Cassette tape

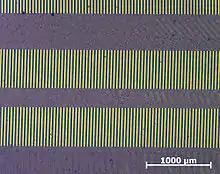
Visualization of the magnetic field on a stereo cassette containing a 1 kHz audio tone

Cassette tapes are made of a polyester-type plastic film with a magnetic coating. The original magnetic material was based on gamma ferric oxide (FeO). , 3M Company developed a cobalt "volume-doping" process combined with a double-coating technique to enhance overall tape output levels. This product was marketed as "High Energy" under its Scotch brand of recording tapes. Inexpensive cassettes commonly are labeled "low-noise", but typically are not optimized for high frequency response. For this reason, some low-grade IEC Type I tapes have been marketed specifically as better suited for data storage than for sound recording.